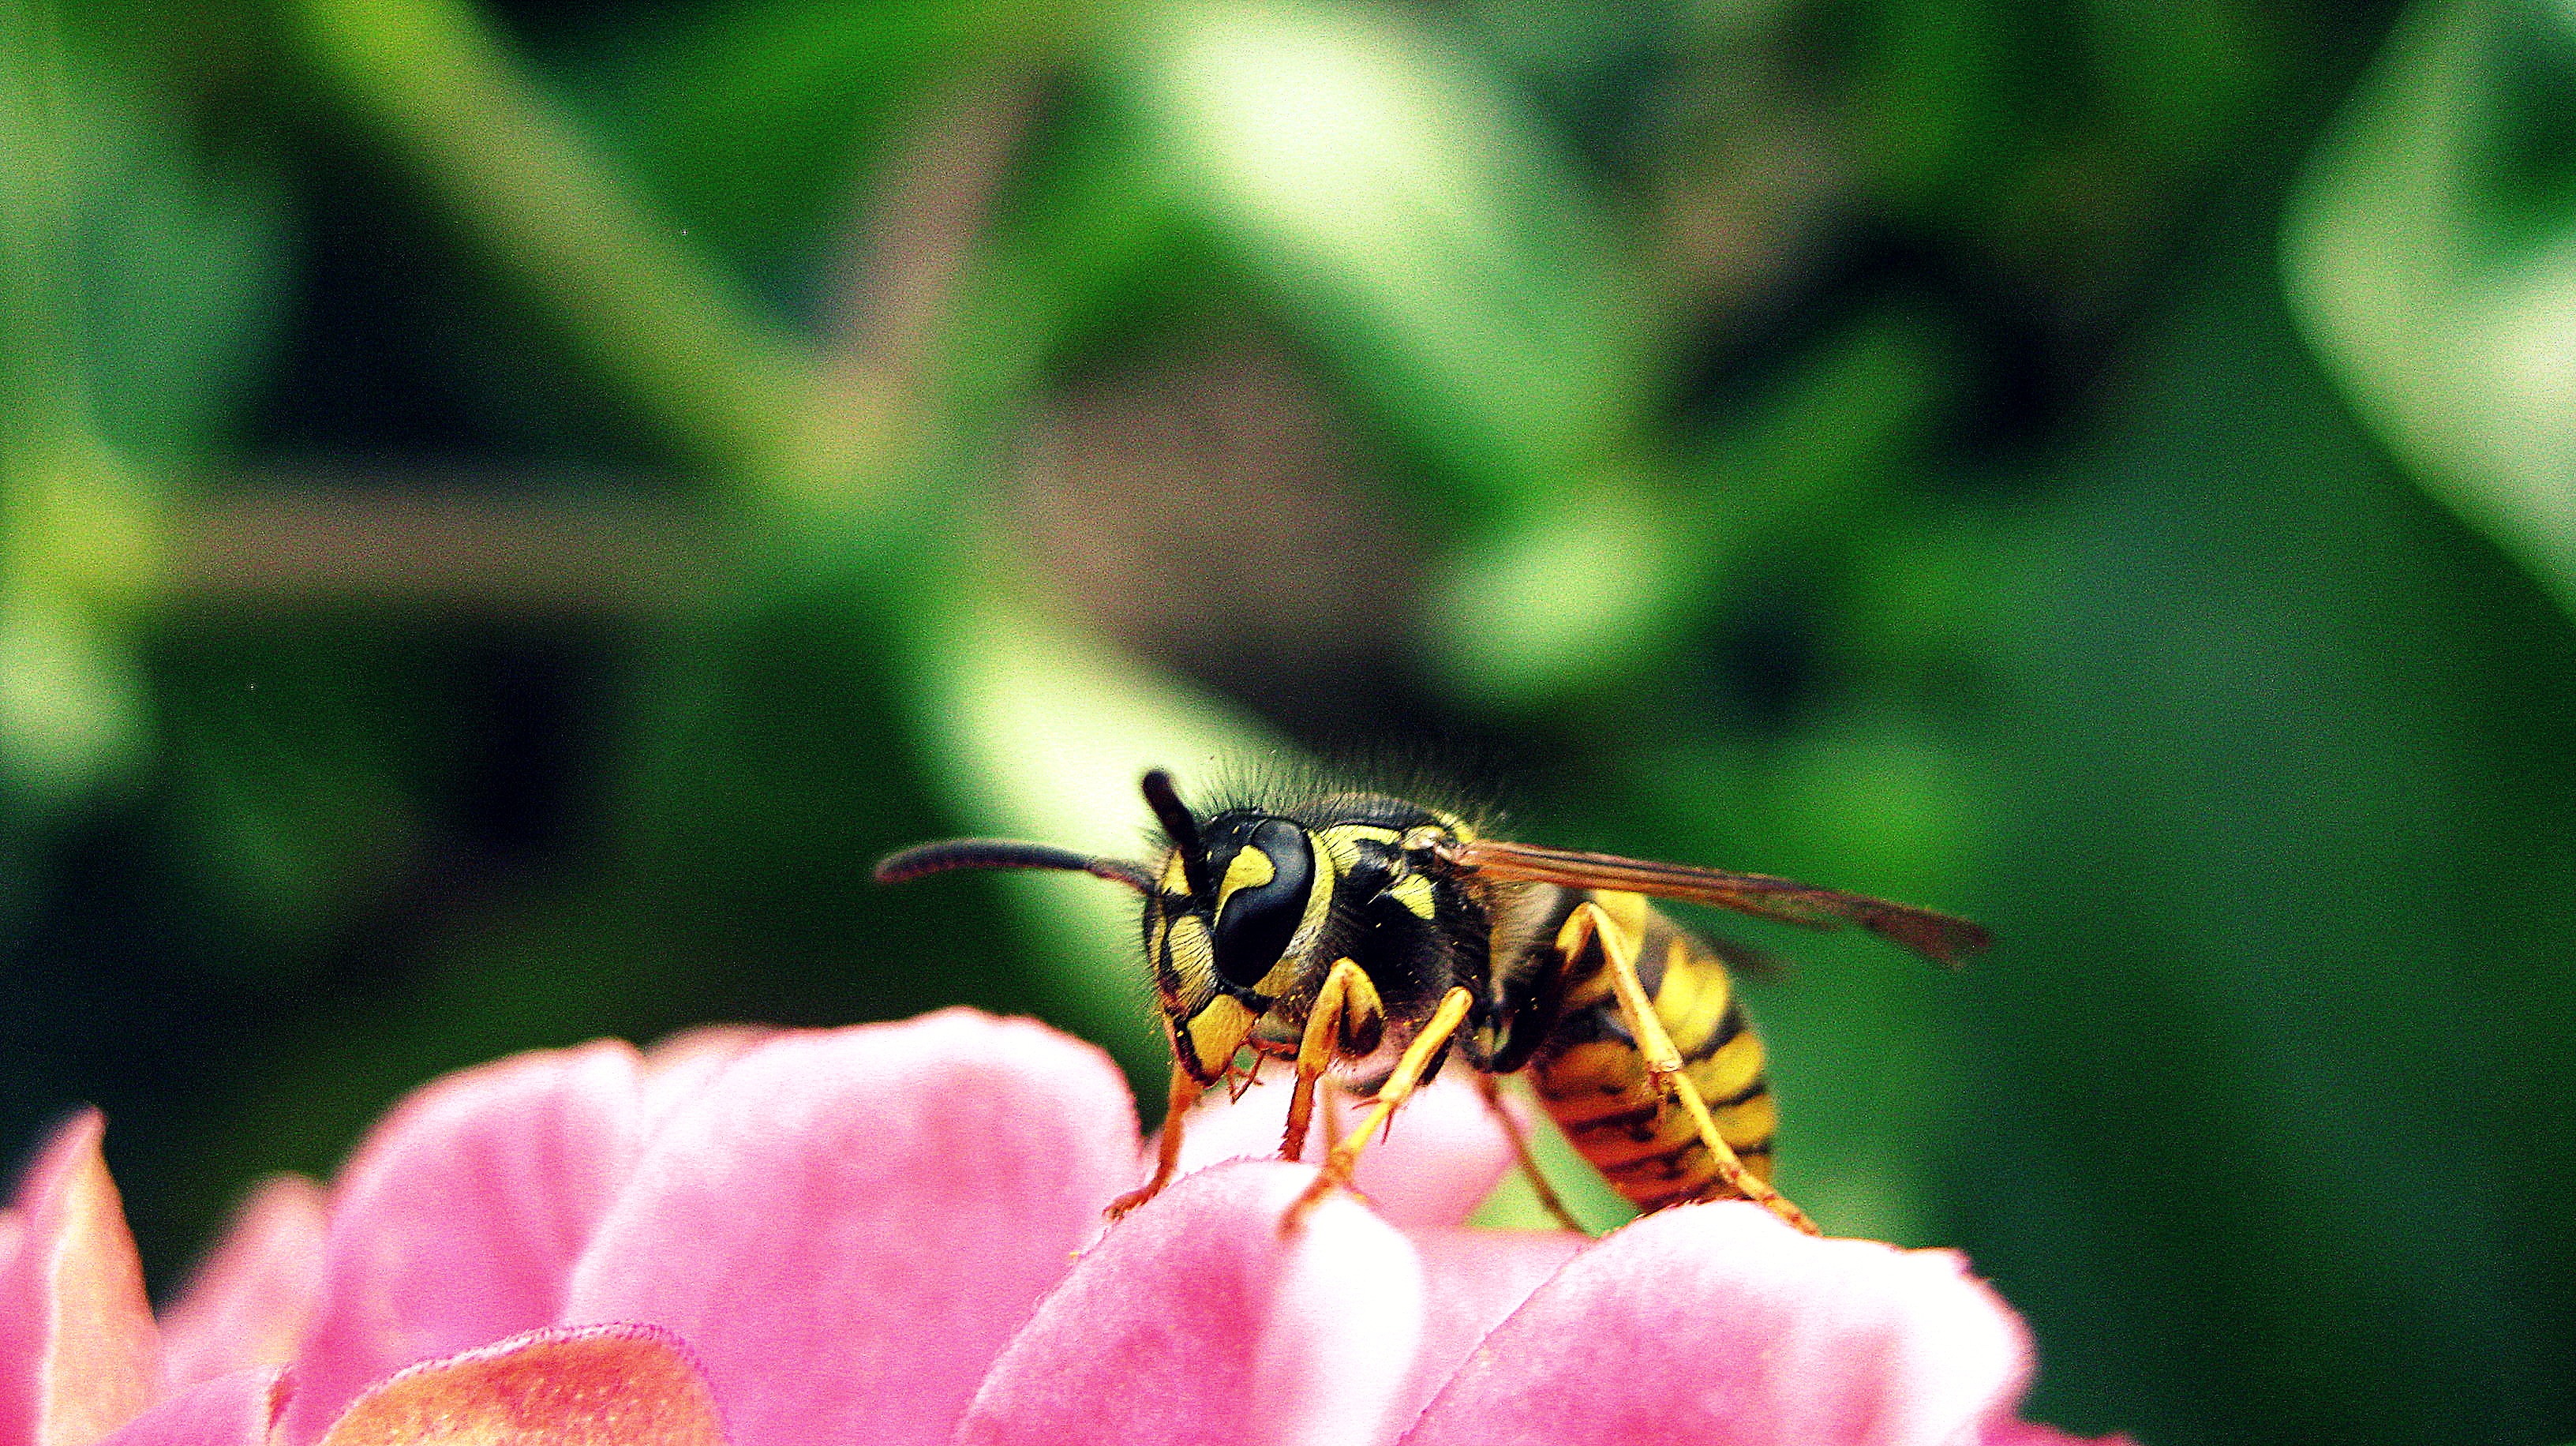
nature, plant, photography, flower, petal, bloom, animal, flying, fly, honey, wildlife, pollen, pollination, green, insect, bug, botany, pollinate, flora, fauna, invertebrate, close up, petals, wings, bee, wasp, nectar, sting, macro photography, honey bee, membrane winged insect